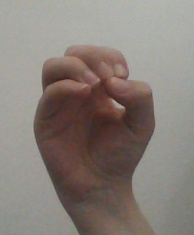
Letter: ha